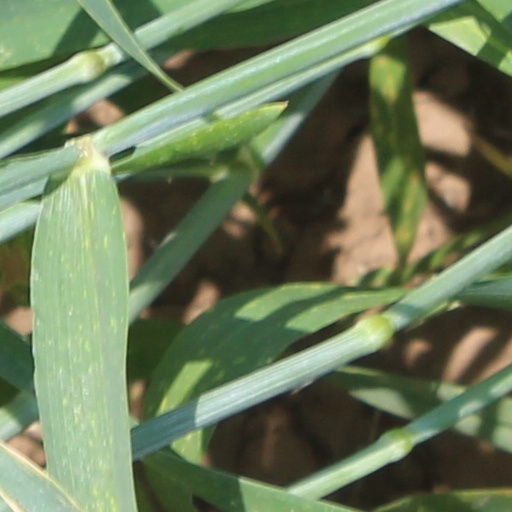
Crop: wheat